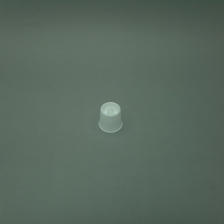
Color: white/transparent
Cap type: standard cap